Boworadet Rebellion

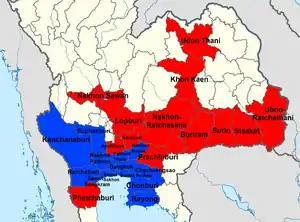
Thailand map of 1933, showing provincial loyalties.

On 24 June 1932, the People's Party overthrew absolute monarchy in Siam, a turning point in 20th century Thai history. After the establishment of the new regime, a series of counter-revolutionary crises threatened the new, constitutional government. The king accepted the new constitution as a temporary one, and took part in crafting a "permanent" constitution. Conservative Phraya Manopakorn Nitithada, or Mano was appointed prime minister. He later showed royalist tendencies.